Muhammad I al-Mustansir

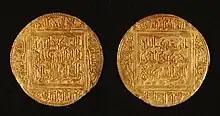
Gold dinar of Muhammad I al-Mustansir

Muhammad I al-Mustansir was the second Sultan of Ifriqiya of the Hafsid dynasty and the first to claim the title of Khalif. Al-Mustansir concluded a peace agreement to end the Eighth Crusade launched by Louis IX of France in 1270. Muhammad I al-Mustansir had been a vassal of the Kingdom of Sicily, but had shaken off his allegiance when King Manfred was overthrown by King Charles I.